Hardline (subculture)

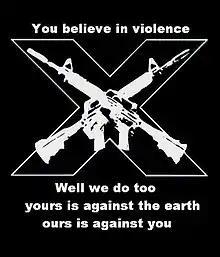
Hardline imagery using two M16 rifles in front of an "X", symbolising the straight edge lifestyle that the movement was branched from.

Hardline is a subculture that has its roots in the vegan straight edge hardcore punk scene. It is commonly seen as a more extreme version of straight edge, with influences from deep ecology philosophy. From its outset, hardline adherents put out statements and literature pushing a biocentric view of the world, which advocated for veganism, animal rights, pro-life, anti-homosexuality, and a much more militant version of the straight edge philosophy, which advocates for a no alcohol, no drugs, no tobacco lifestyle. The hardline worldview has been accused by critics as ecoauthoritarian. Hardline co-founder Sean Muttaqi adamantly rejected racism and fascism.